General Motors

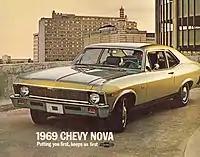
An advertisement for the 1969 Chevrolet Nova using the advertising slogan ""Putting you first, keeps us first""

In the 1960s, GM was an early proponent of V6 engines, but quickly lost interest as the popularity of muscle cars increased. GM demonstrated gas turbine vehicles powered by kerosene, an area of interest throughout the industry, but abandoned the alternative engine configuration due to the 1973 oil crisis.